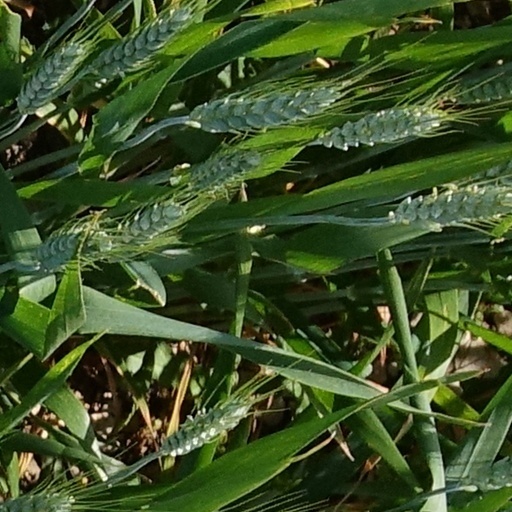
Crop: wheat